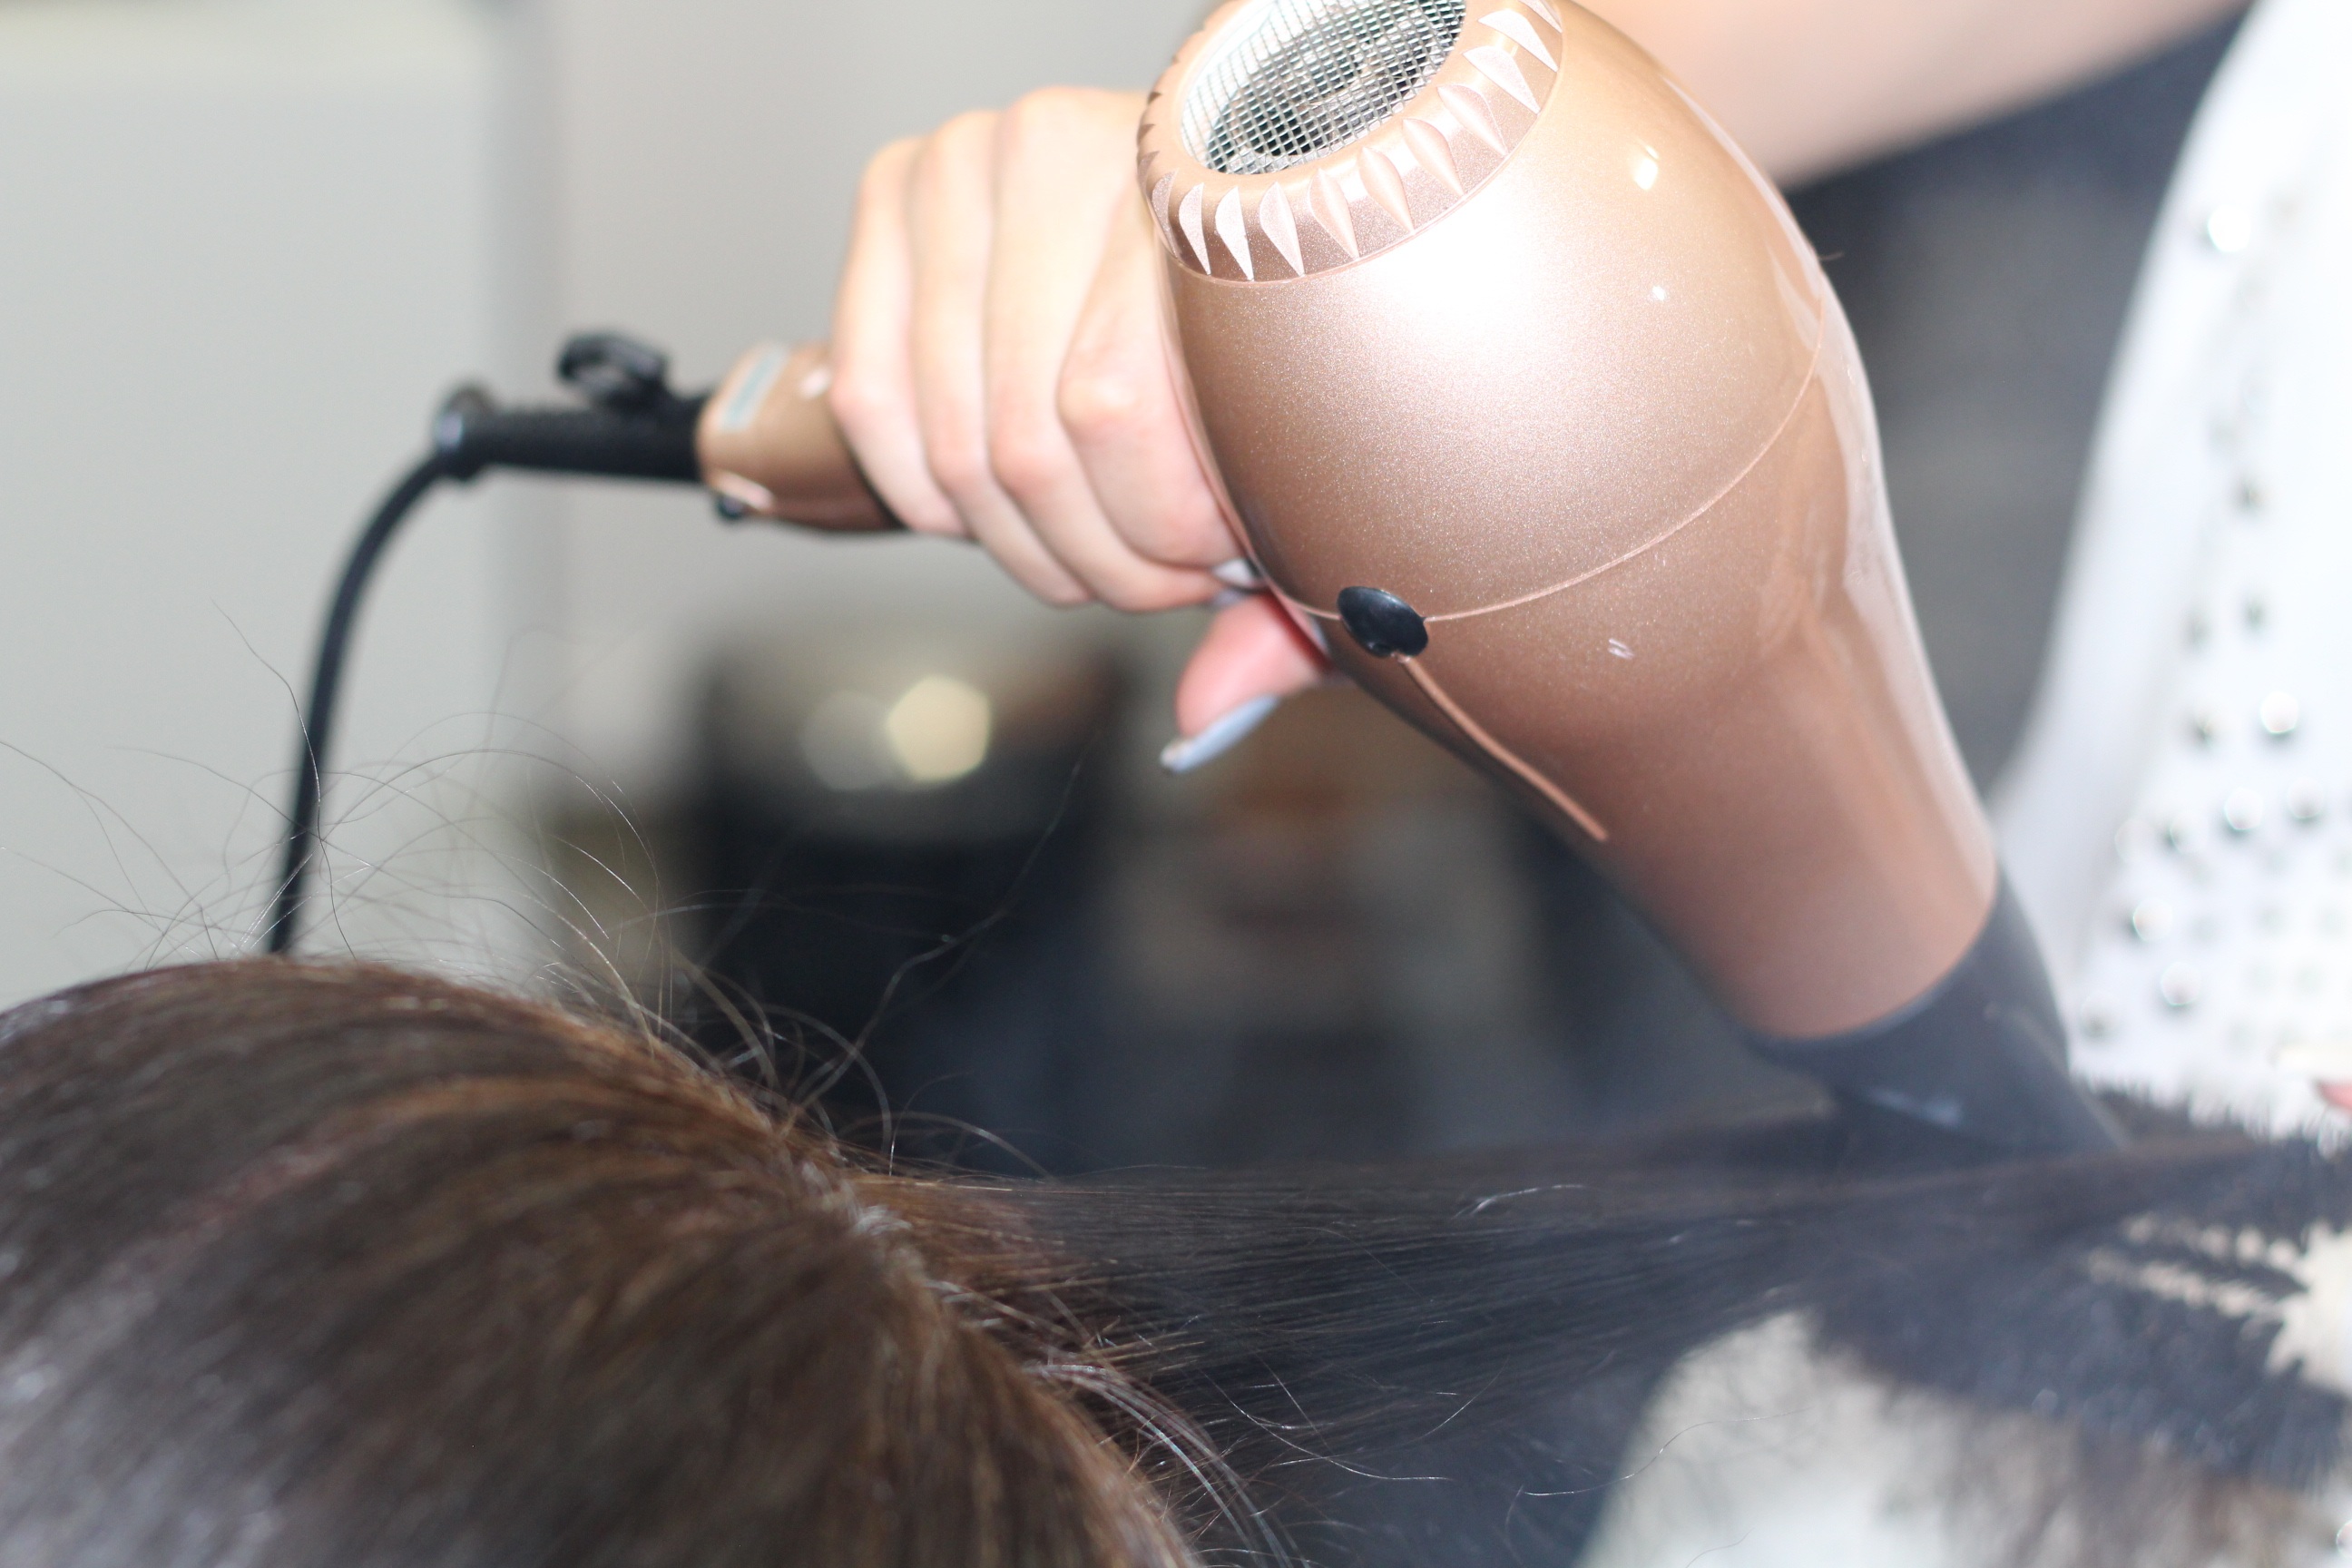
hand, girl, hair, leg, fashion, ear, lady, hairstyle, close up, human body, customer, eye, glasses, head, skin, beauty, organ, hairdresser, occupation, sense, stylist, hairdressing, client, blow dry, hairdryer